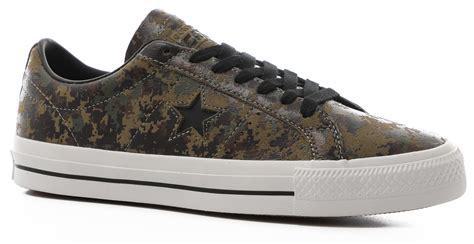
Brand: Converse
Model: One Star Pro